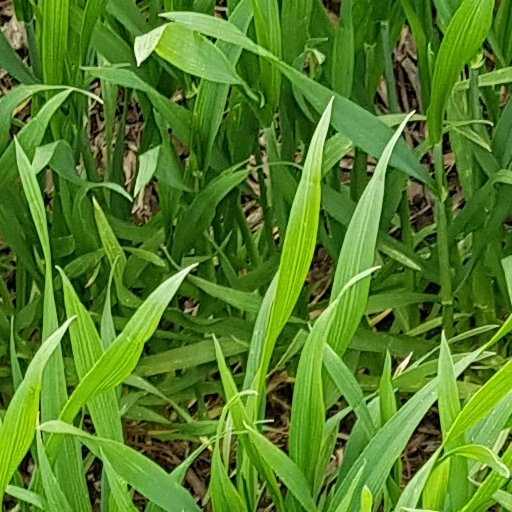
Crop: wheat